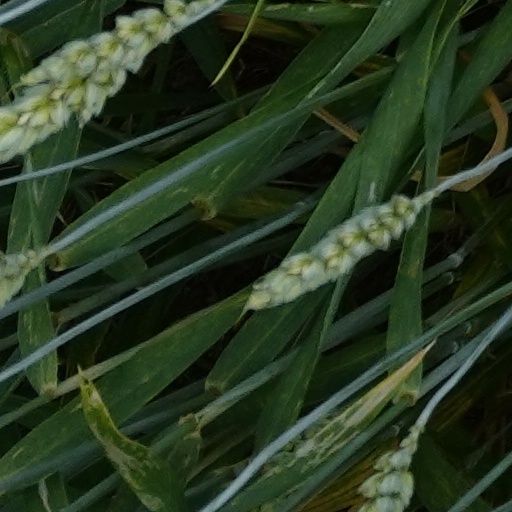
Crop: wheat